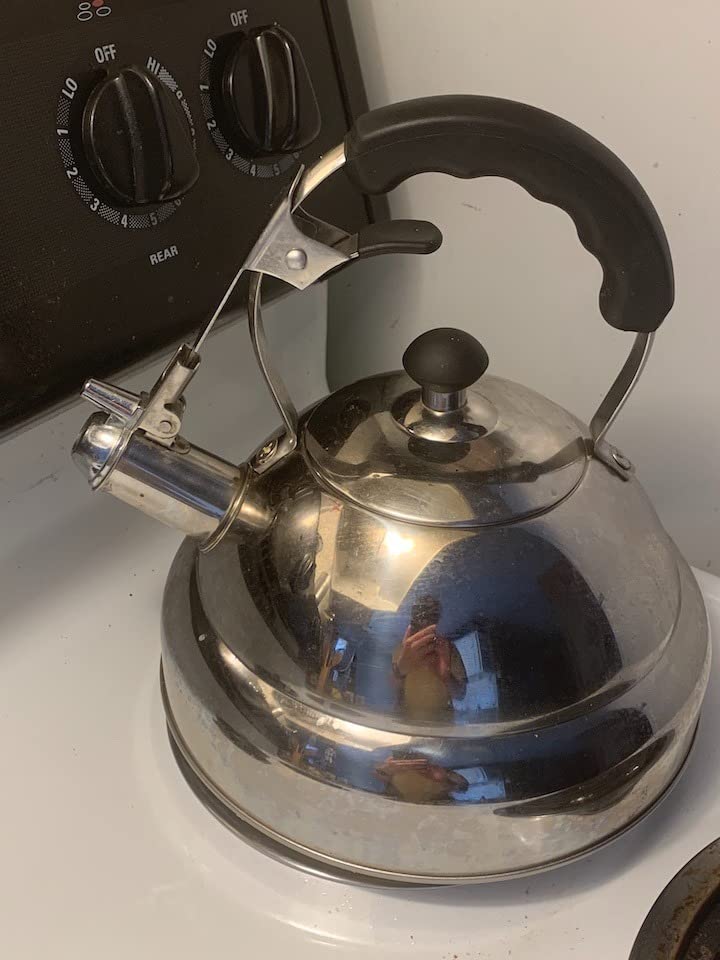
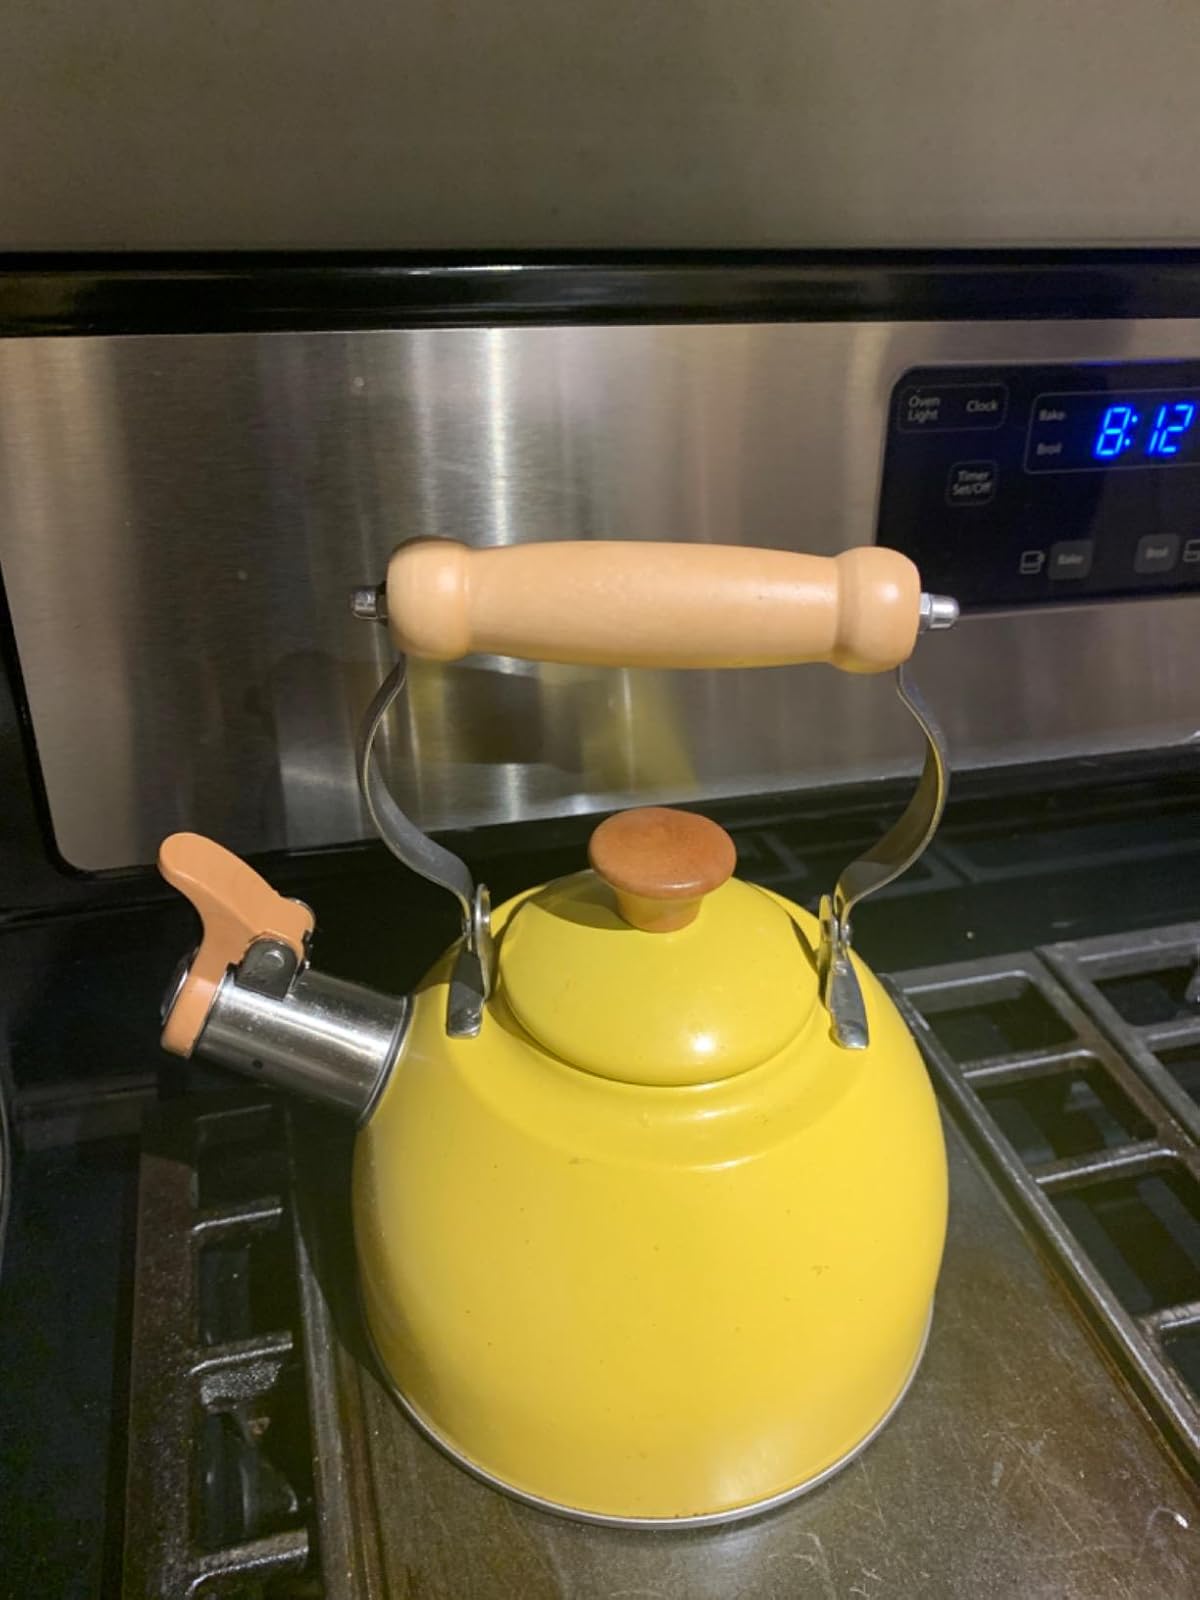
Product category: items_kettle
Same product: no